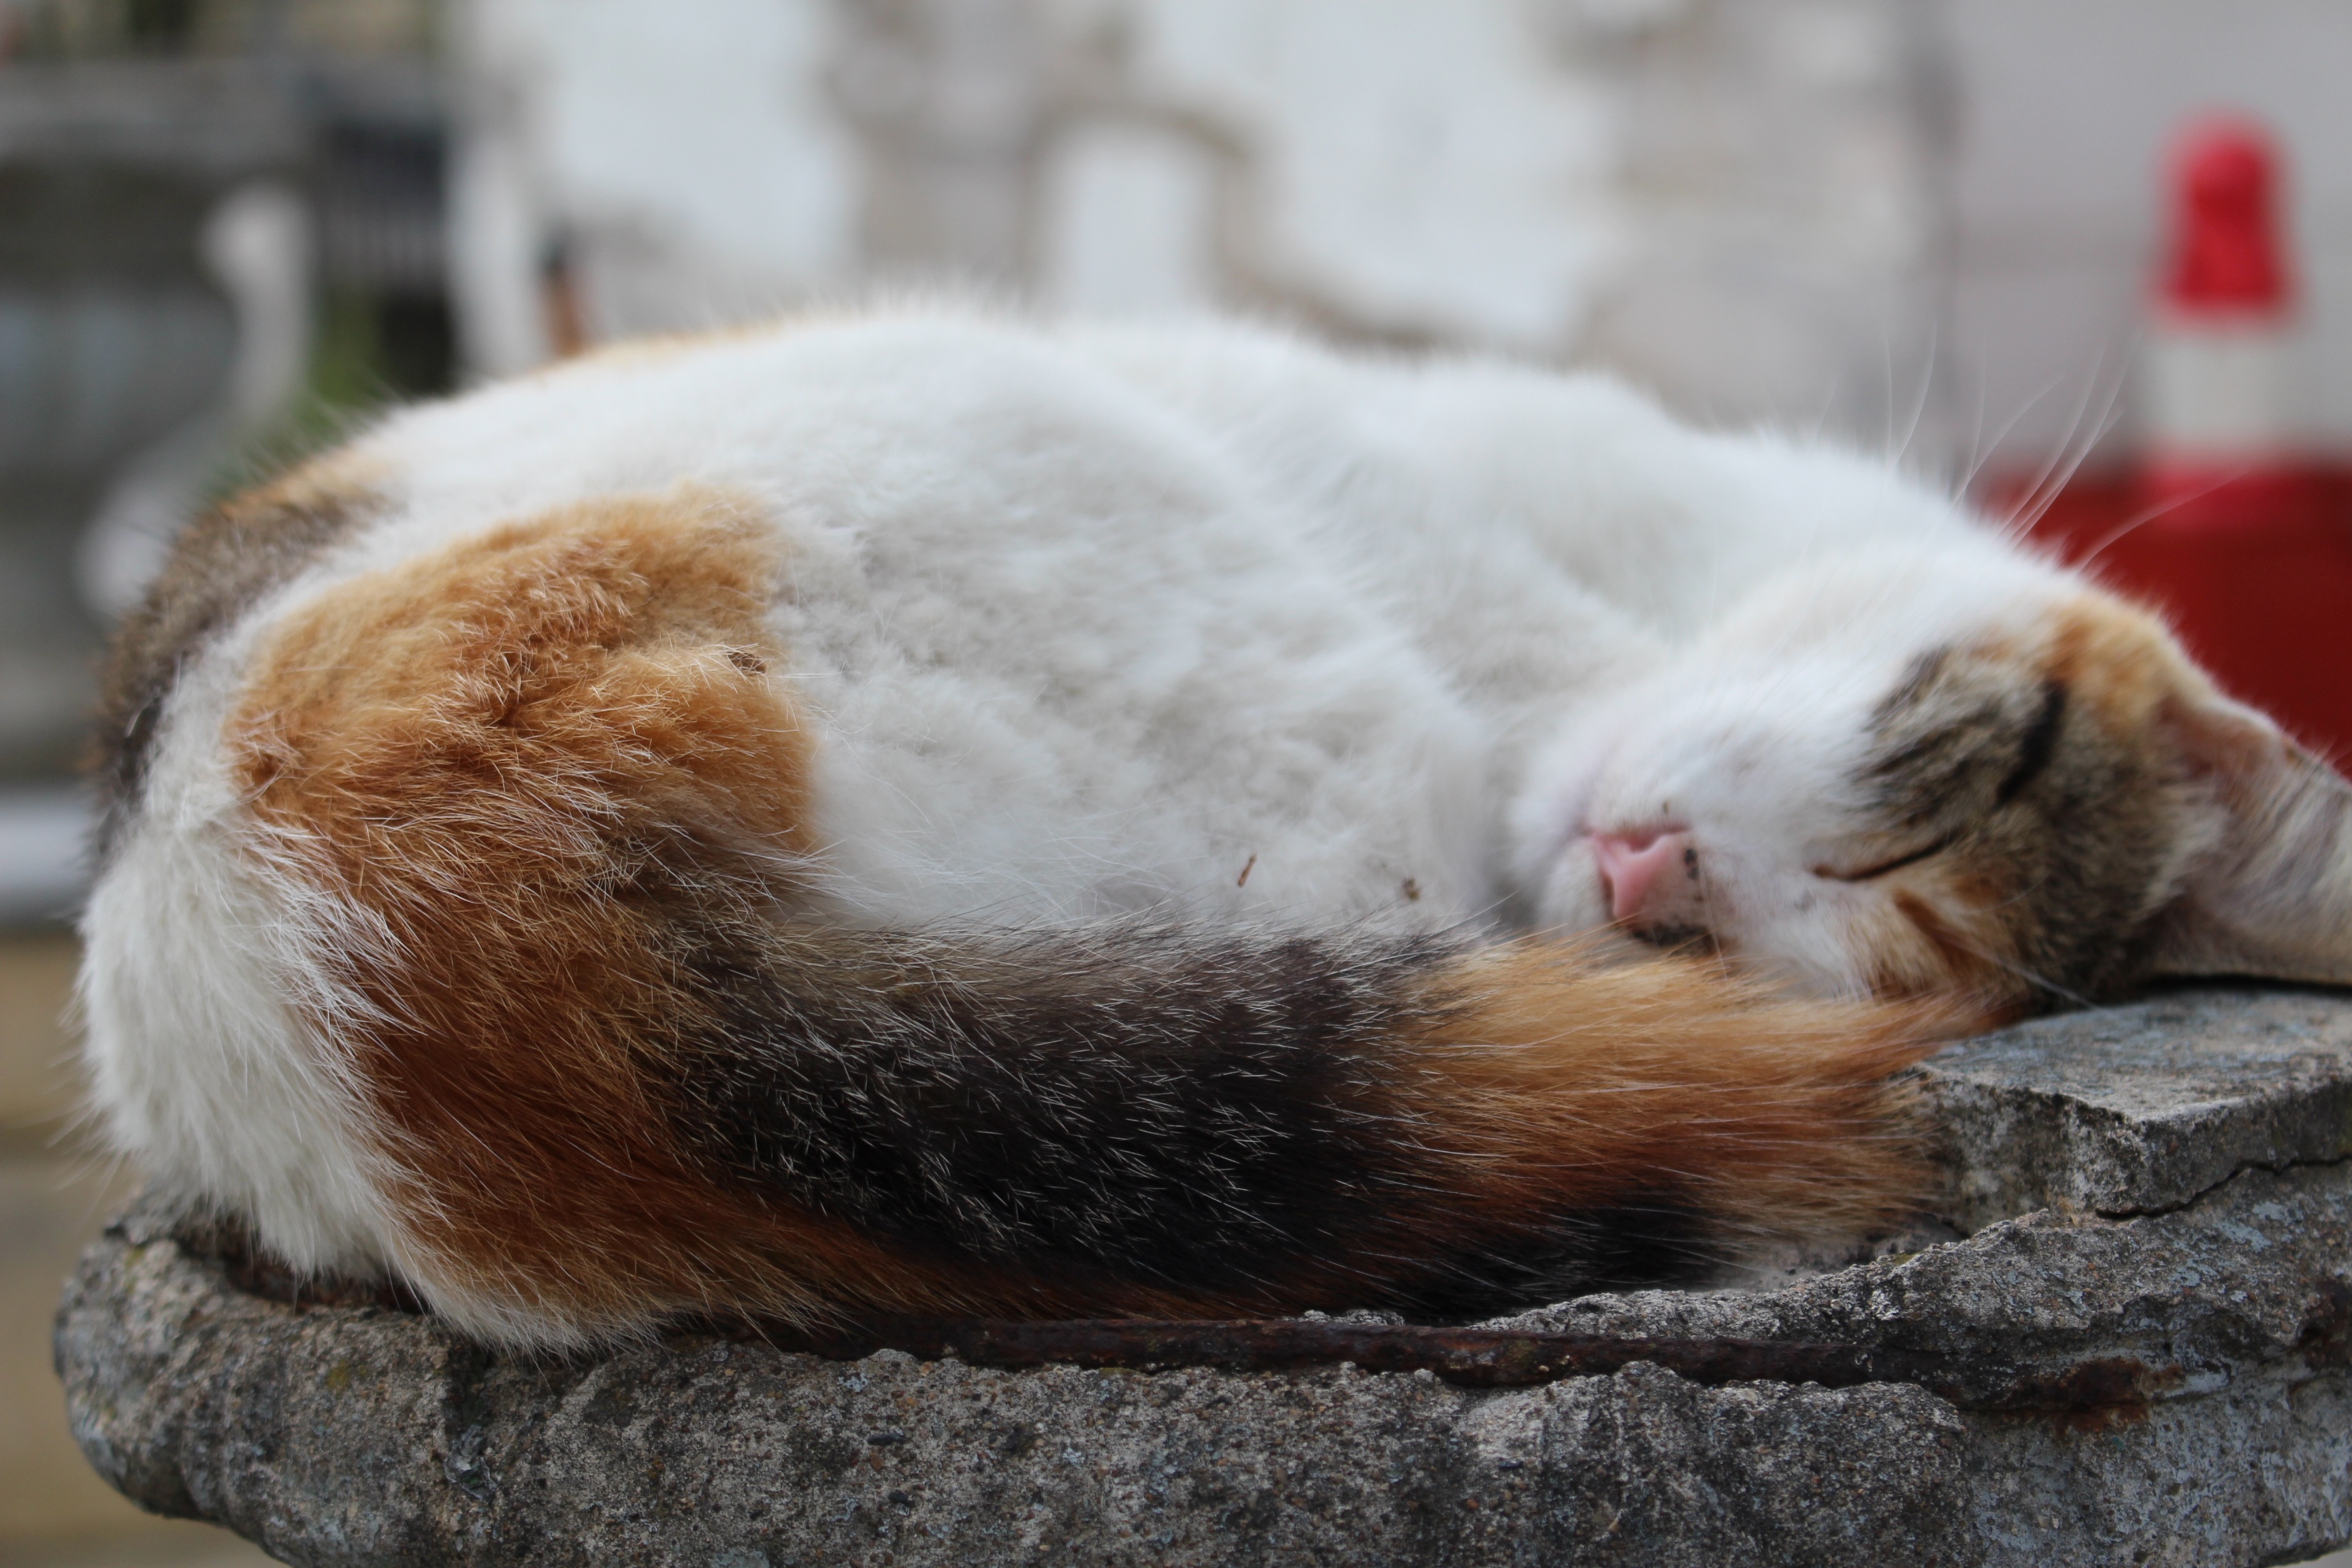
white, animal, cute, fur, cat, sleeping, mammal, nap, nose, whiskers, homeless, skin, vertebrate, ginger fur, cate, small to medium sized cats